Dmytro Hryshko

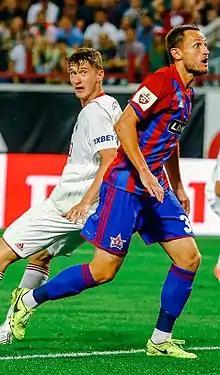
Hryshko (R) with SKA-Khabarovsk in 2017

Dmytro Serhiyovych Hryshko (born 2 December 1985) is a Ukrainian amateur and retired professional footballer who plays as a centre-back for Denhoff Denykhivka. He played most notably for Chornomorets Odesa and Olimpik Donetsk.